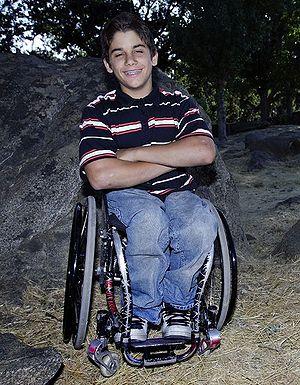
Aaron Fotheringham surnommé Wheelz par les membres du Nitro Circus est un athlète de fauteuil roulant, ou « rider en fauteuil roulant » qui exécute des tricks adaptés du skateboard et du BMX.